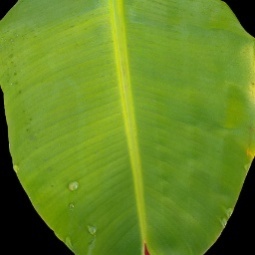
Label: Healthy